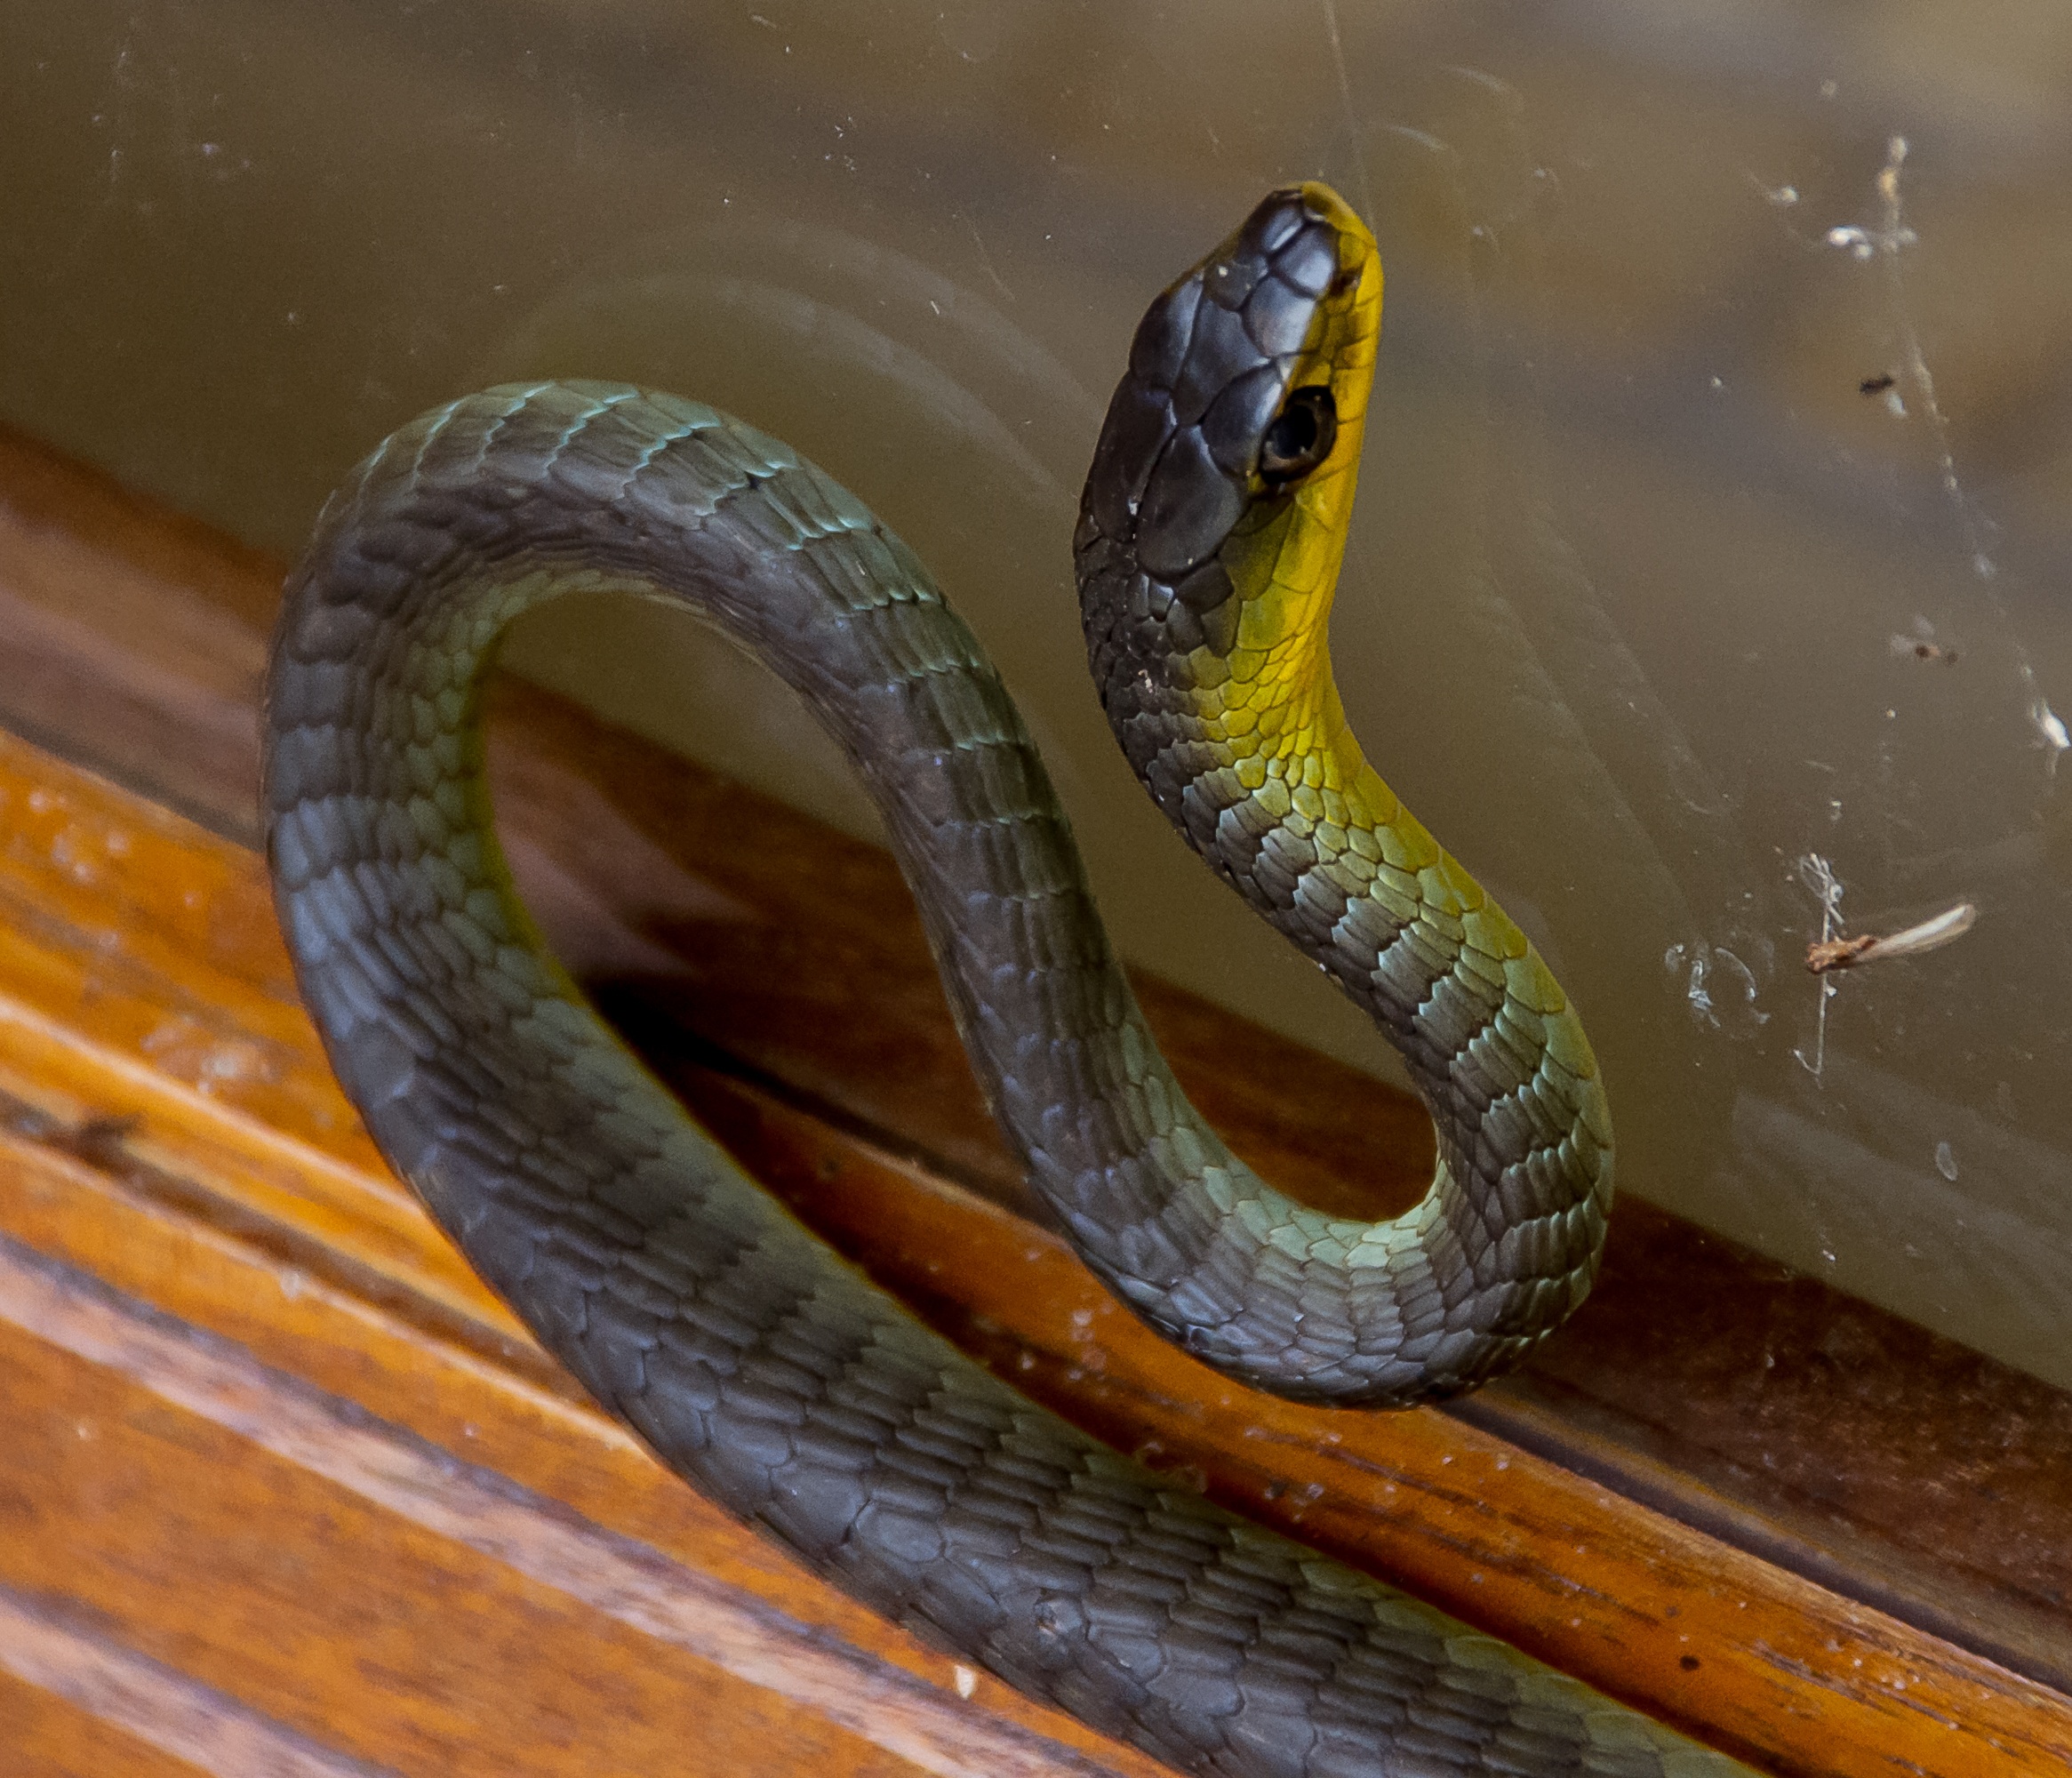
window, wildlife, wild, green, reptile, black, yellow, fauna, close up, australia, skin, snake, vertebrate, queensland, scales, serpent, macro photography, coiled, harmless, elapidae, garter snake, colubridae, scaled reptile, hognose snake, green tree snake